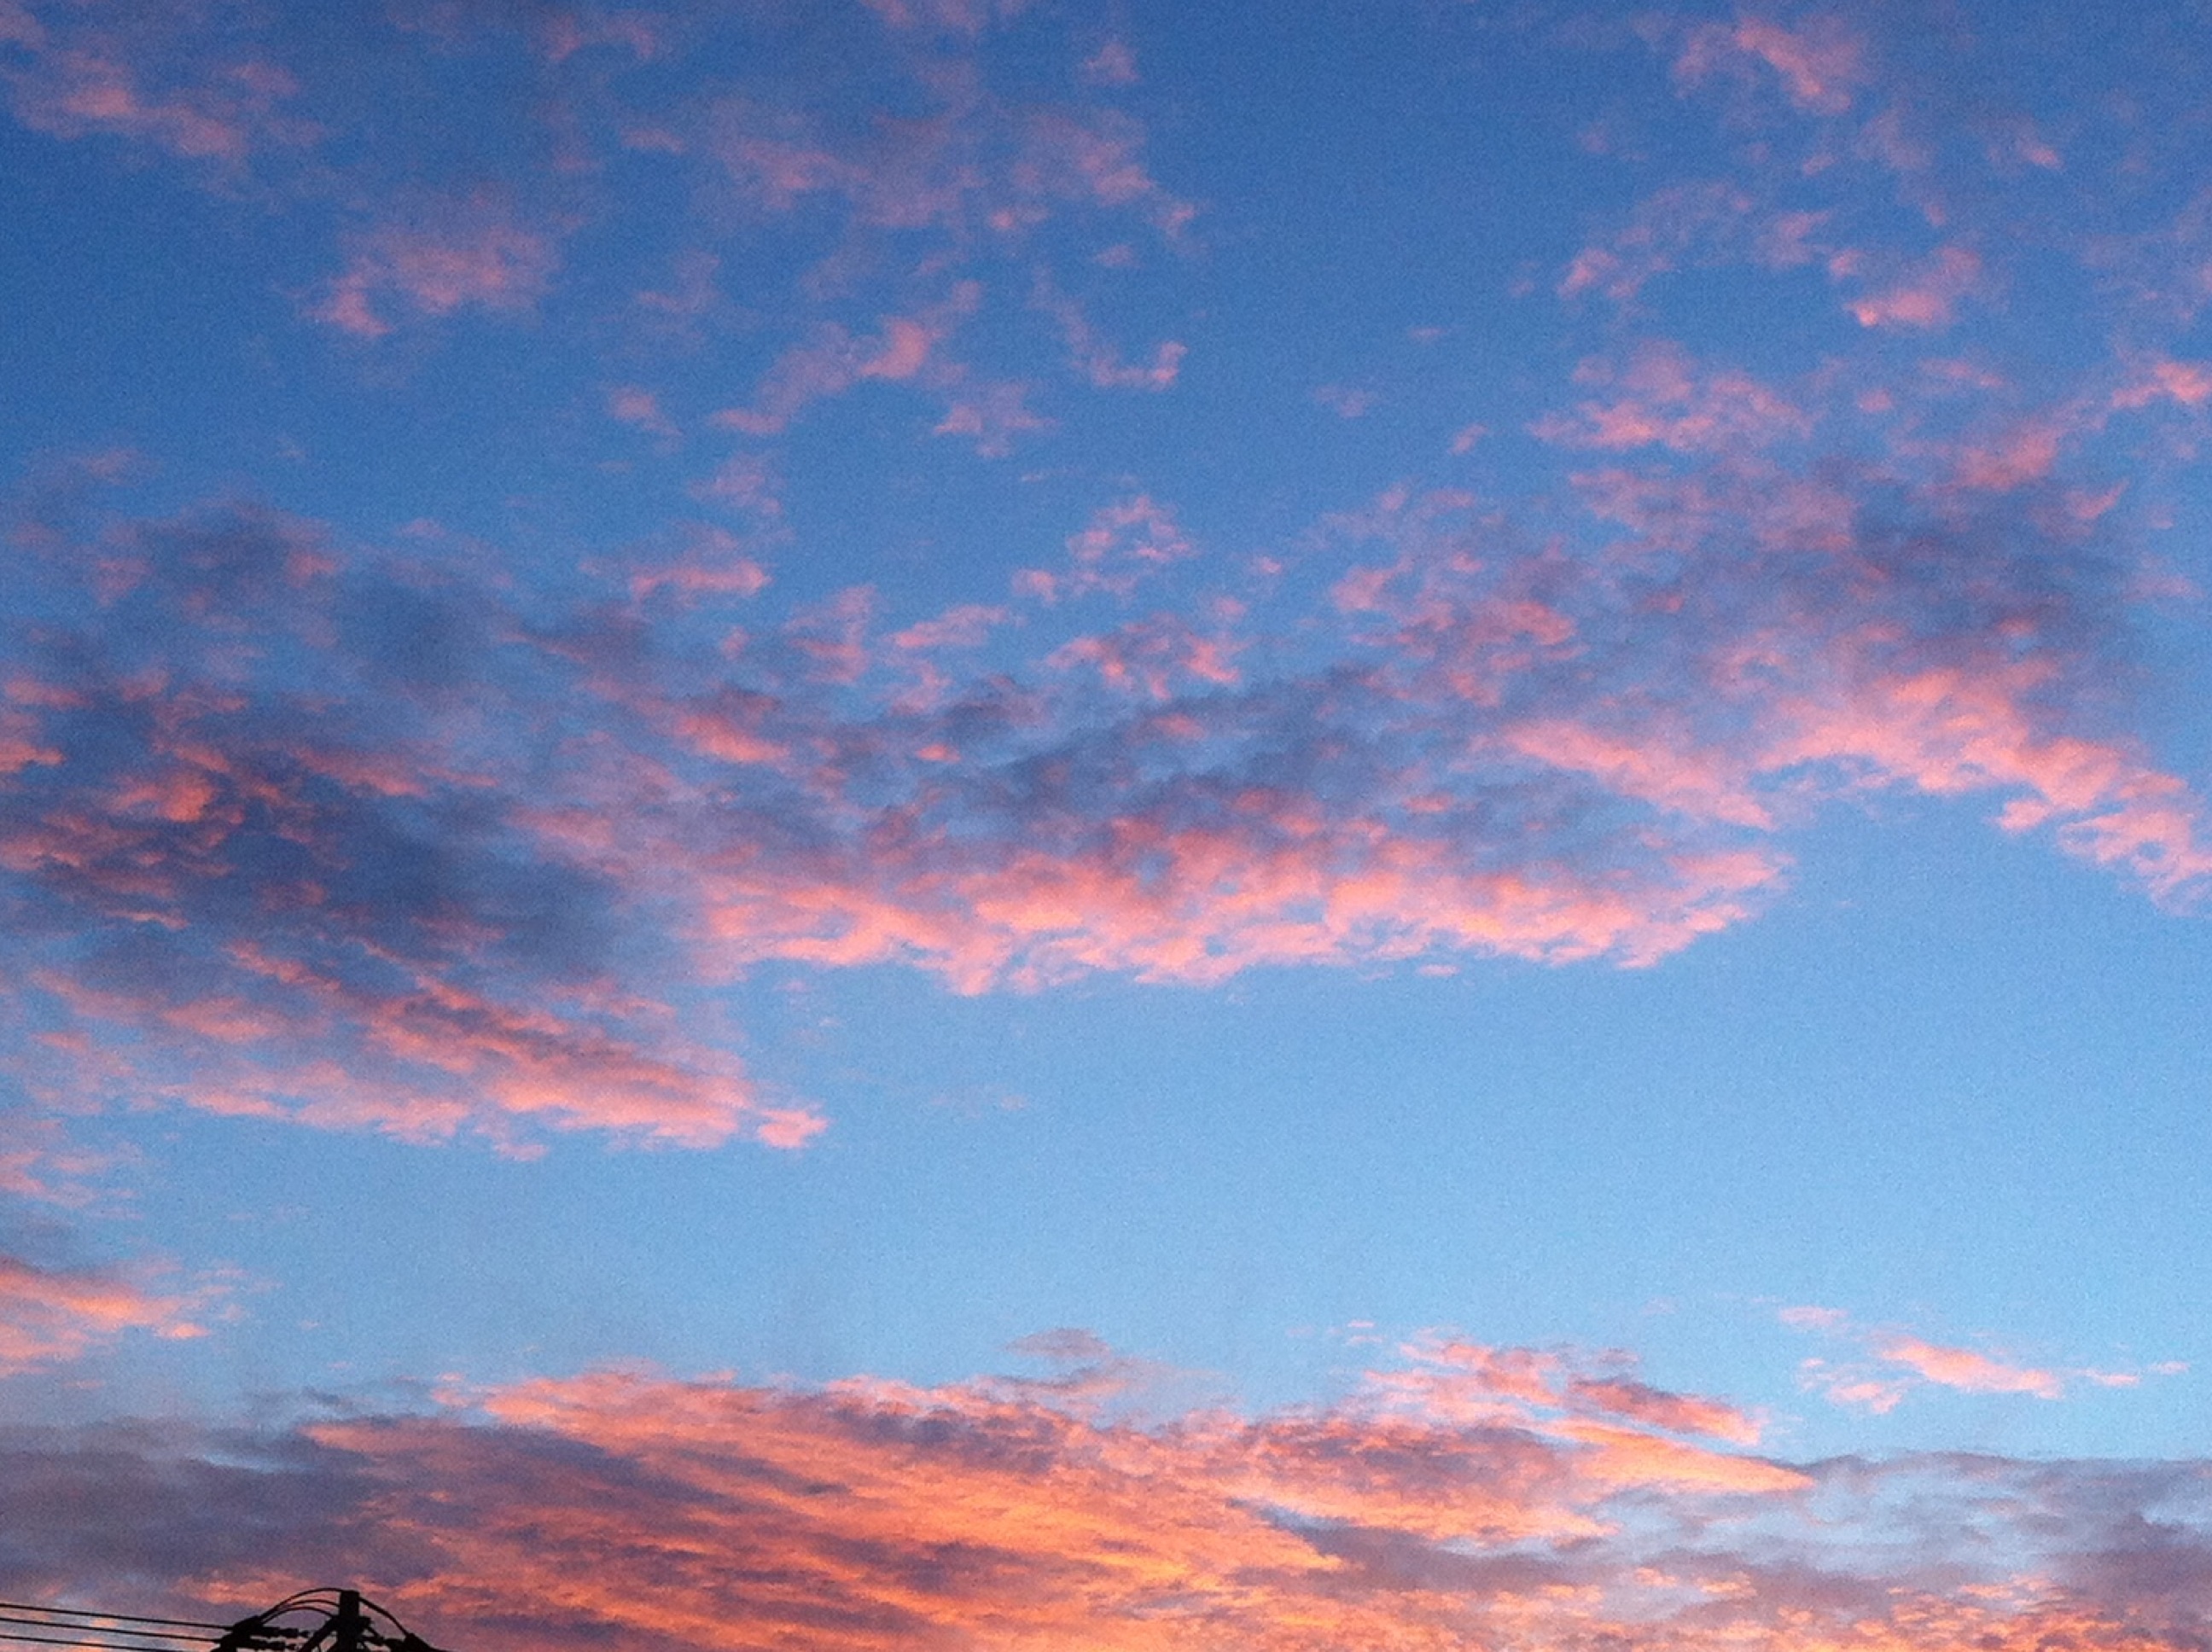
horizon, cloud, sky, sunrise, sunset, morning, dawn, atmosphere, dusk, evening, cumulus, afterglow, meteorological phenomenon, red sky at morning